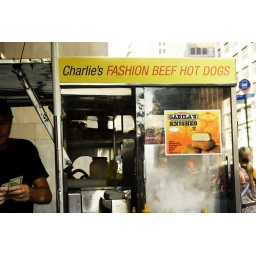
Cos a hot dog cat by FIT would be fashionable. It's a good hot dog! Grilled. Yom yom.